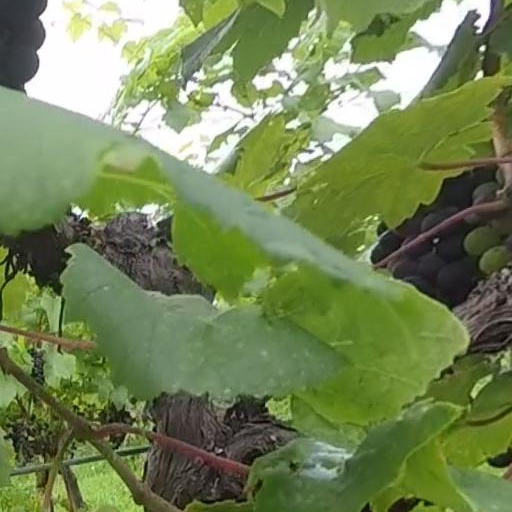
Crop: grape